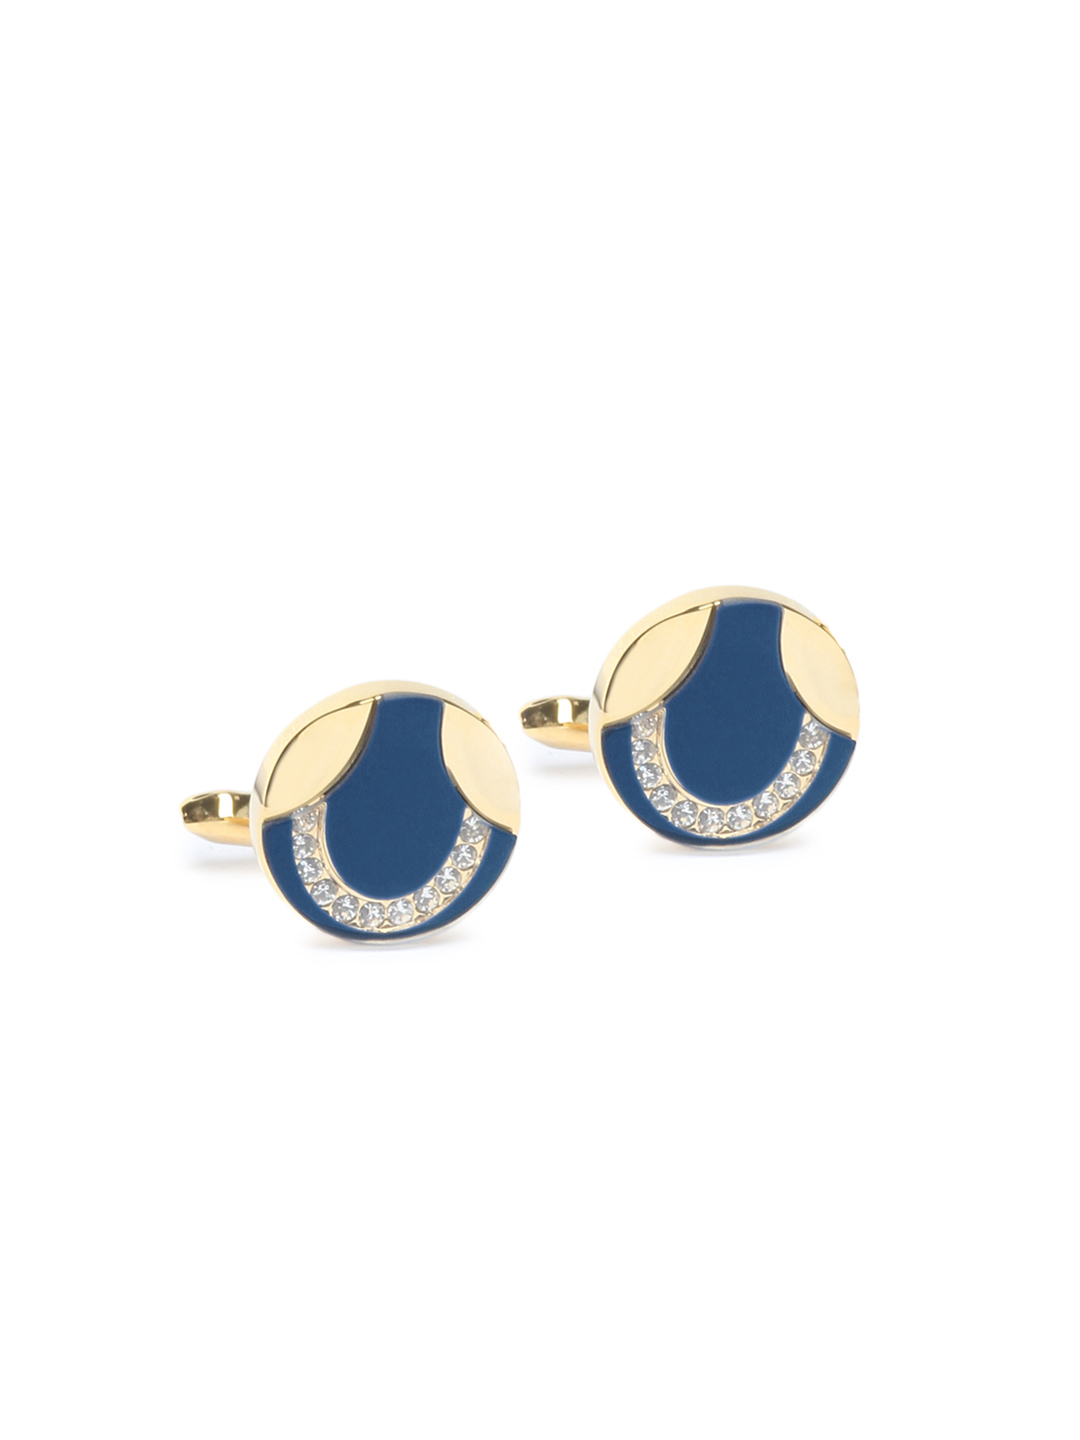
Hakashi Men Blue Cufflinks
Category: Accessories / Cufflinks / Cufflinks
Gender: Men
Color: Blue
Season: Summer 2012
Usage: Casual